Romance languages

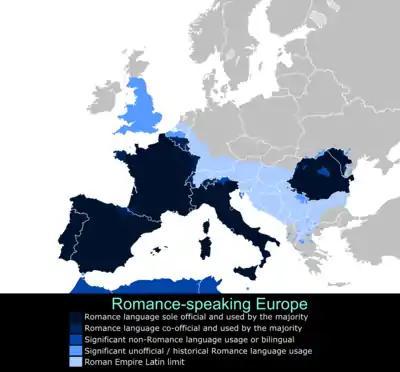
Romance languages in Europe

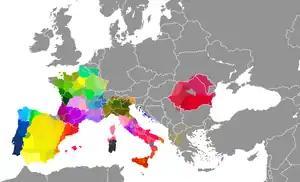
Romance languages and dialects

Documentary evidence about Vulgar Latin for the purposes of comprehensive research is limited, and the literature is often hard to interpret or generalize. Many of its speakers were soldiers, slaves, displaced peoples, and forced resettlers, and more likely to be natives of conquered lands than natives of Rome. In Western Europe, Latin gradually replaced Celtic and other Italic languages, which were related to it by a shared Indo-European origin. Commonalities in syntax and vocabulary facilitated the adoption of Latin.